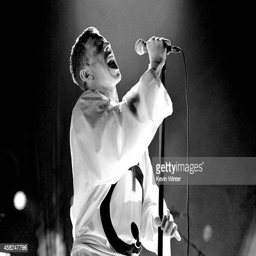
artist of pop rock artist performs